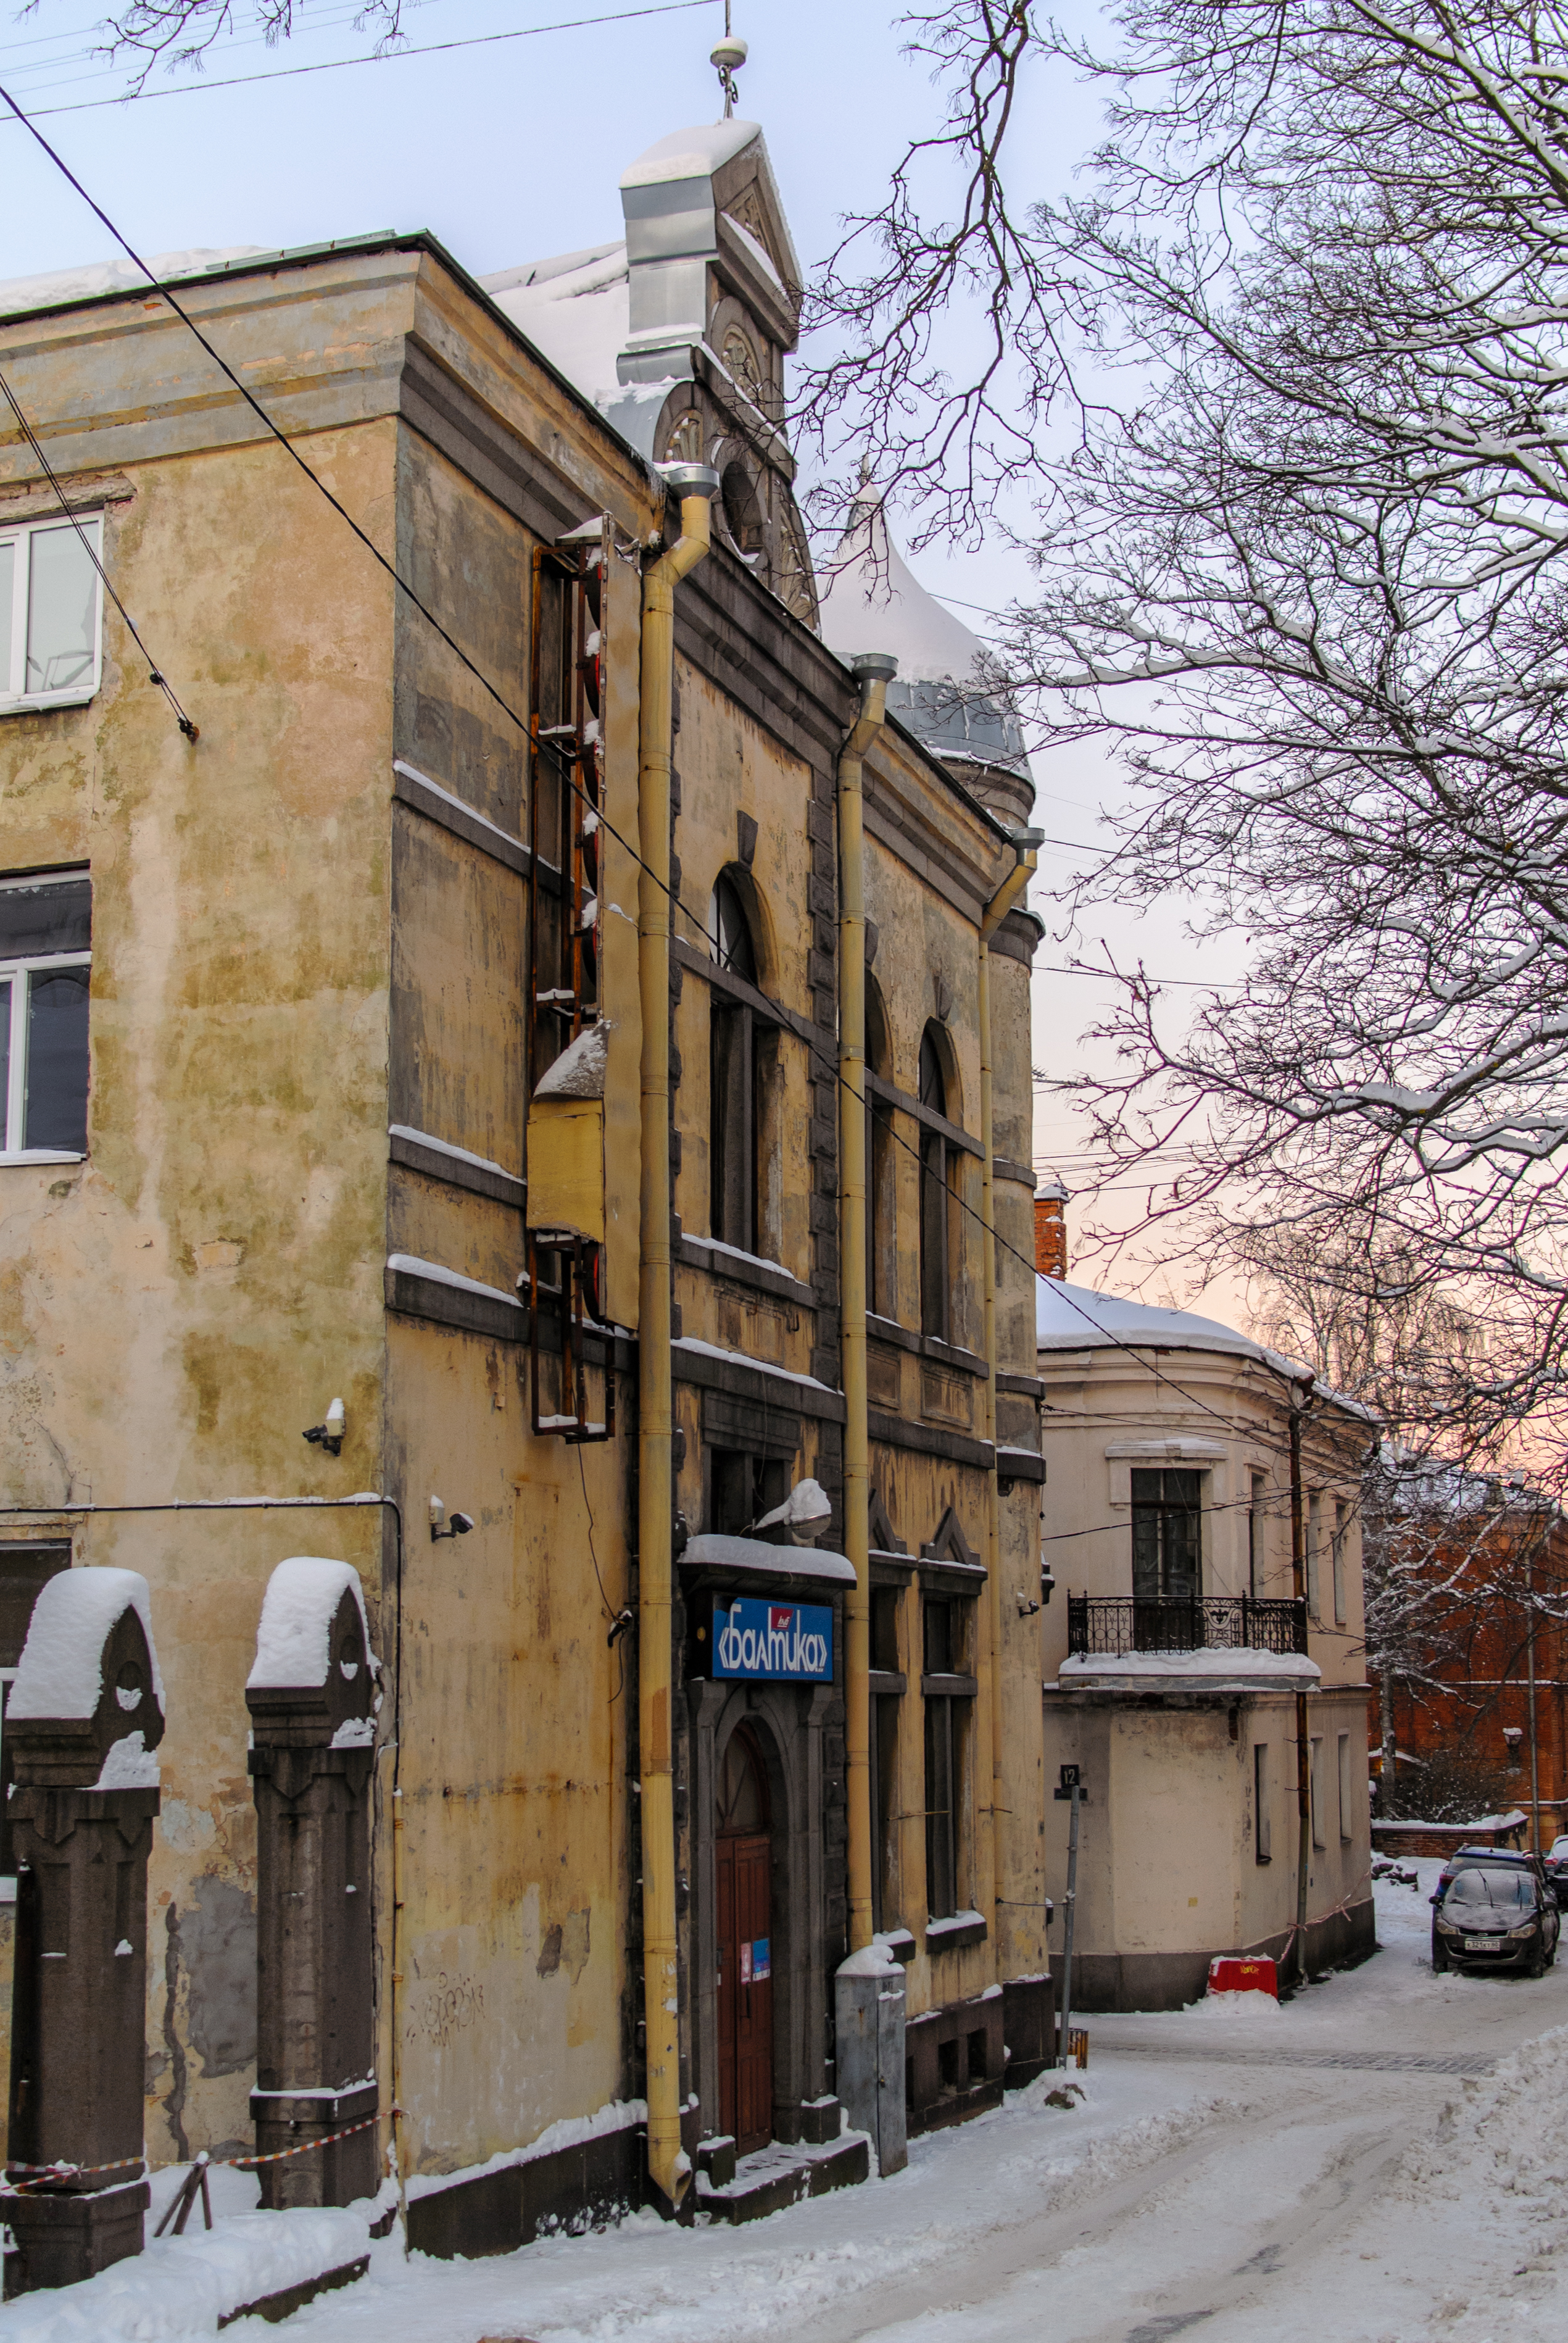
images, window, snow, building, wheel, sky, tire, neighbourhood, urban design, tree, residential area, facade, freezing, city, road, brick, street light, urban area, mixed use, street, door, road surface, winter, apartment, sidewalk, roof, suburb, home, vehicle registration plate, downtown, medieval architecture, vehicle, brickwork, house, lane, alley, electricity, car, precipitation, transport